Porthcawl

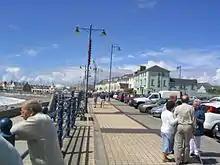
Porthcawl Promenade

Built in 1887 to commemorate Queen Victoria's Golden Jubilee, Porthcawl's promenade runs along the seafront from Lock's Common in the west to the harbour, before joining the Eastern Promenade and leading to Coney Beach and Griffin Park. It was restored in 1996. There are many cafes, bars, restaurants and hotels along the promenade, which offer views across the Bristol Channel.